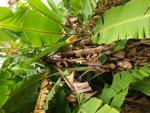
Label: xamthomonas